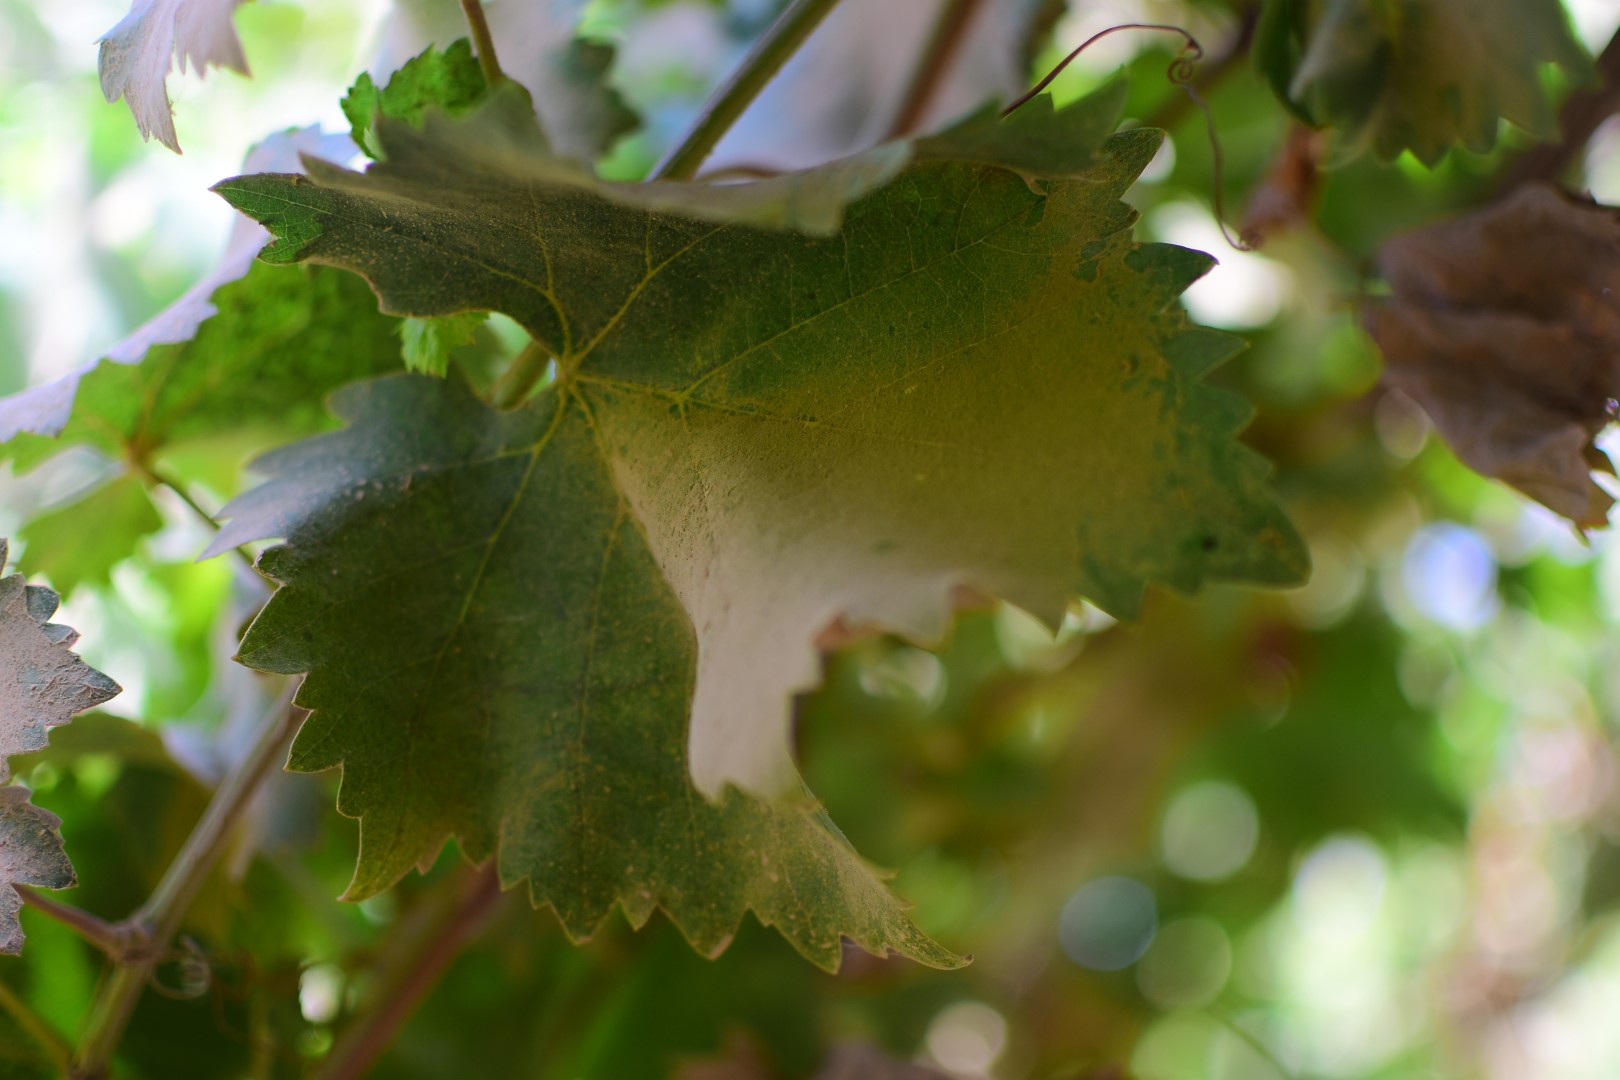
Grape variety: Shdah